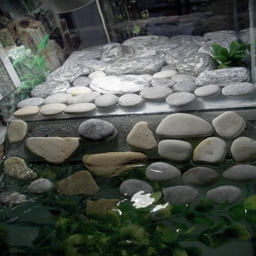
rocks glued to ramp for an easier climb .